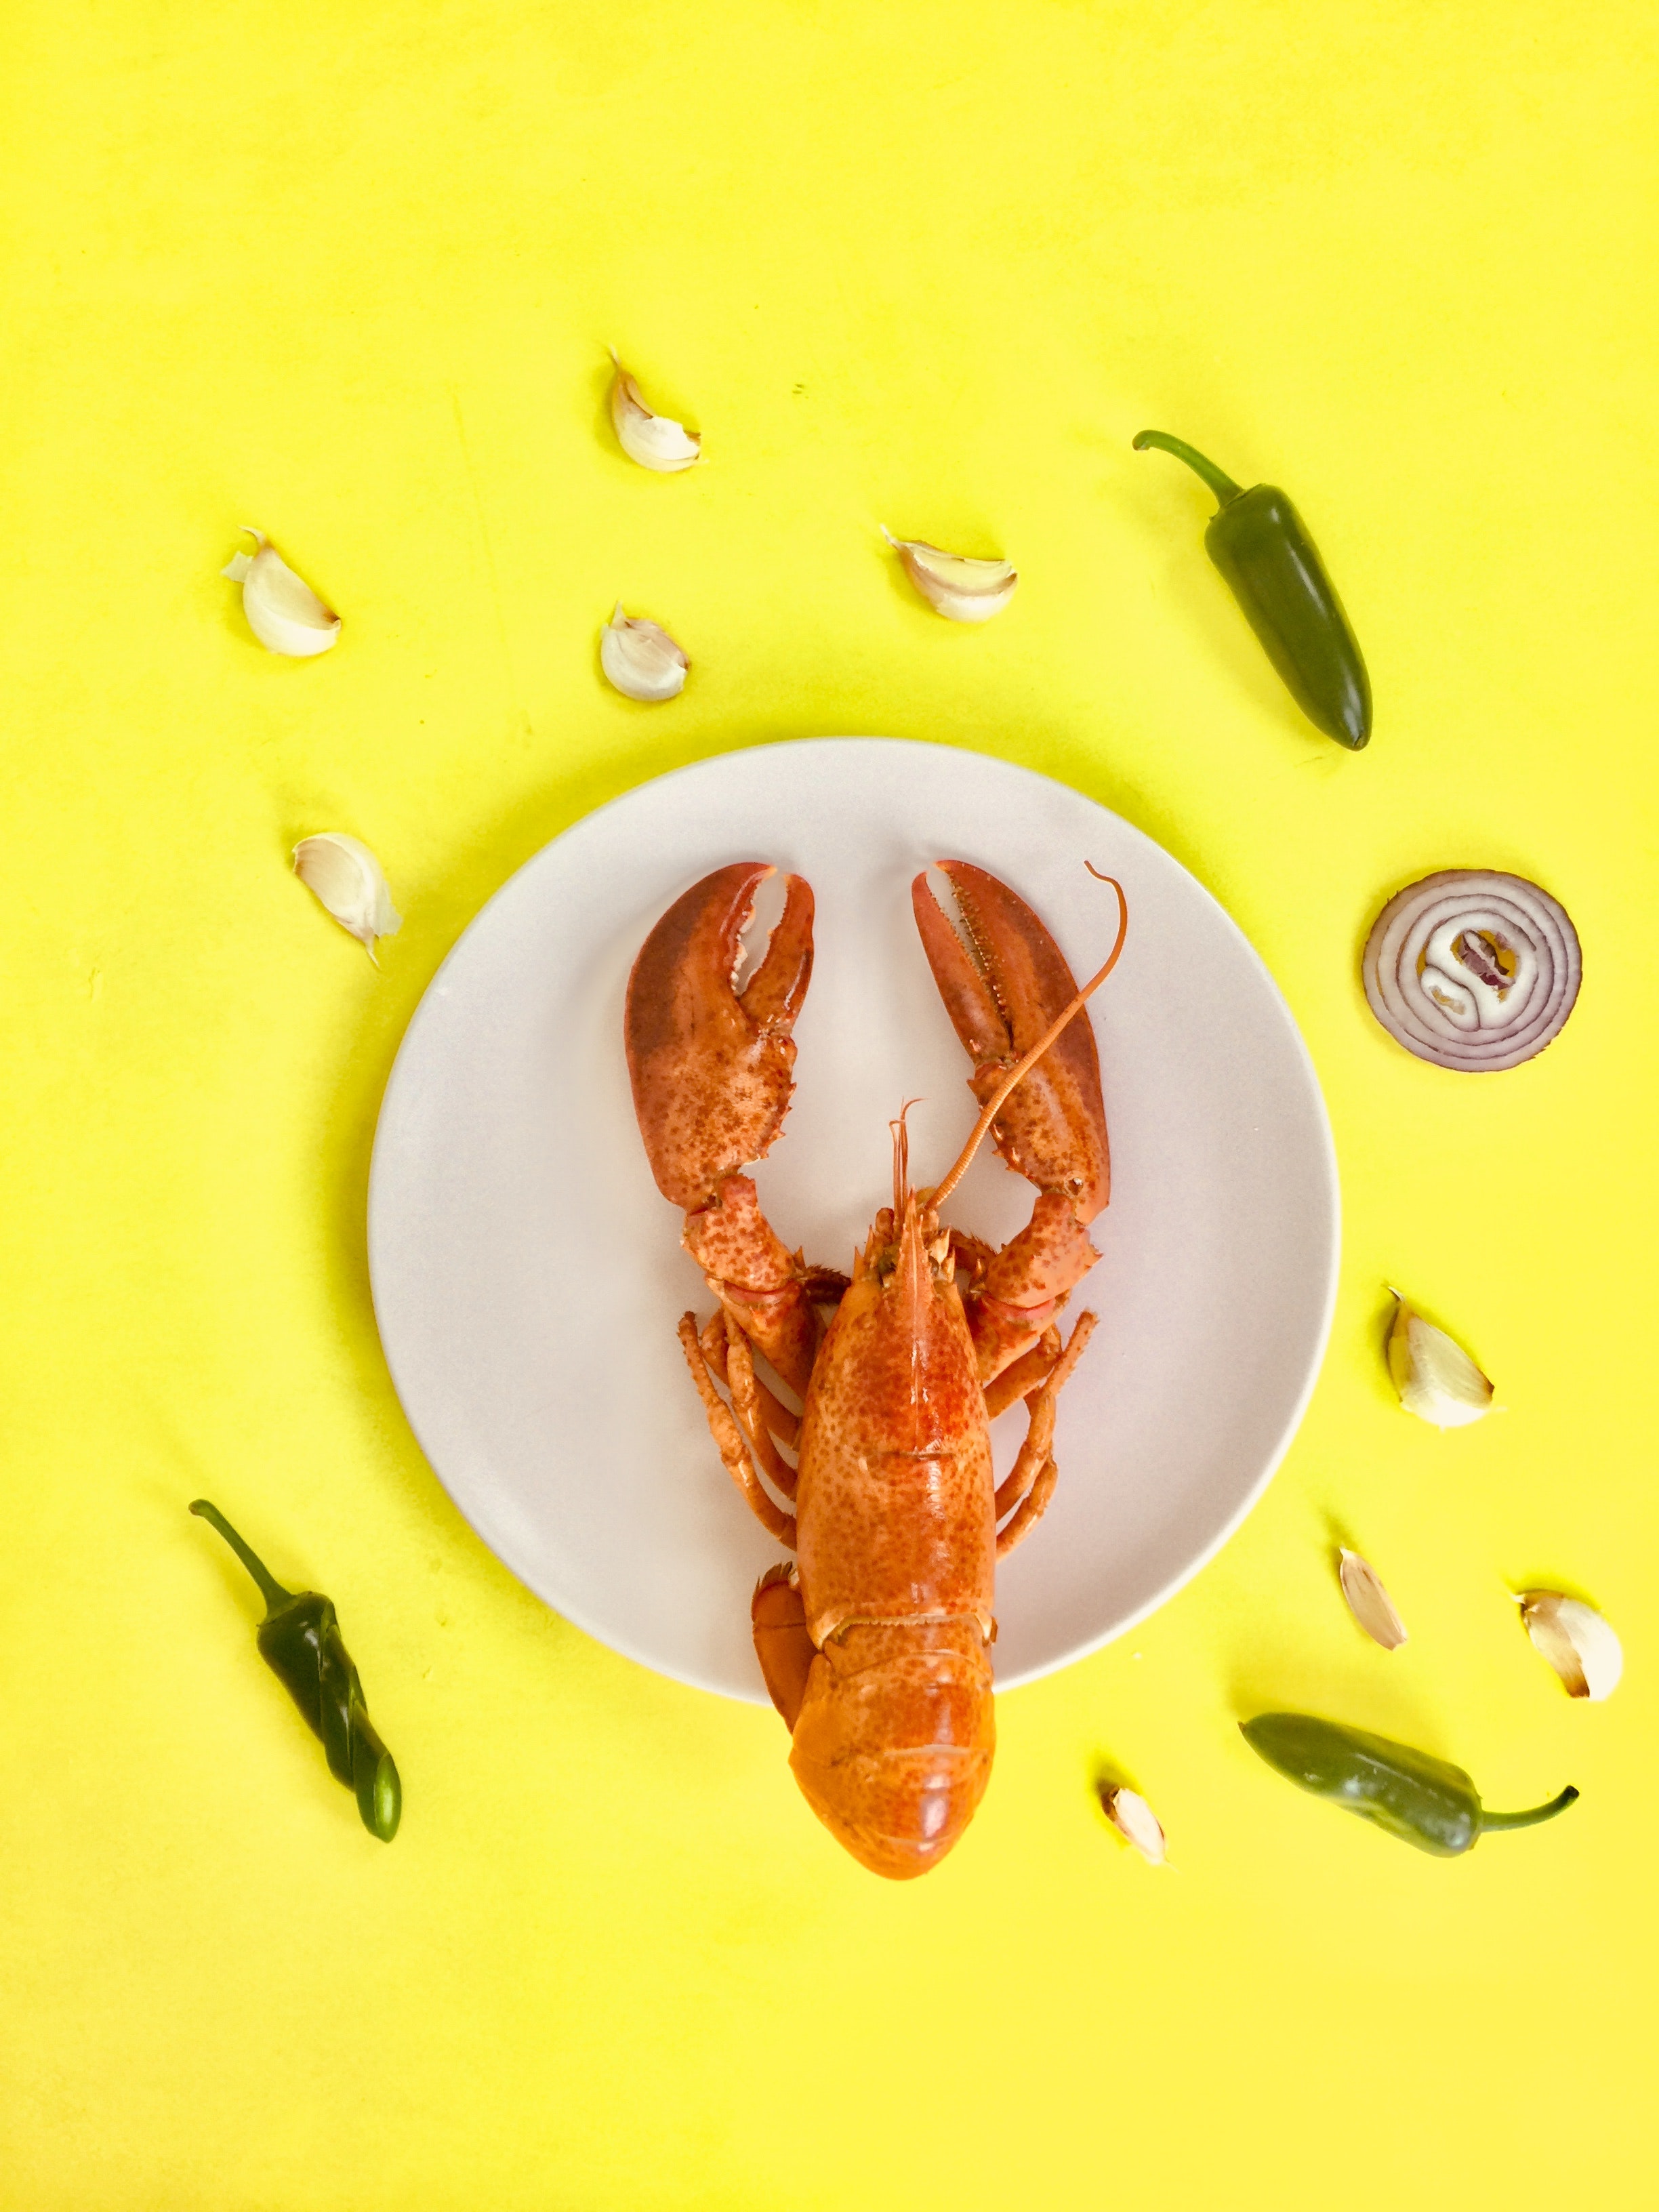
insect, food, dish, pest, la carte food, cuisine, lobster